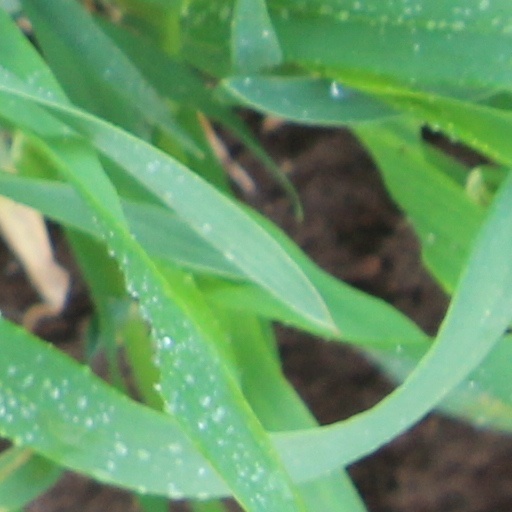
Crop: wheat